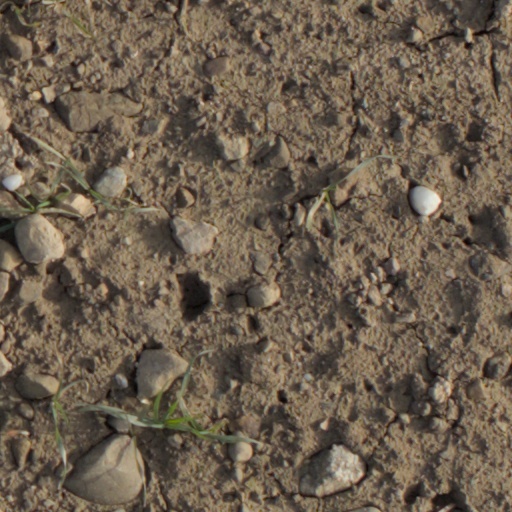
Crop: wheat